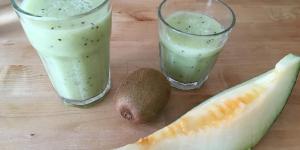
batido de melon y kiwi para adelgazar